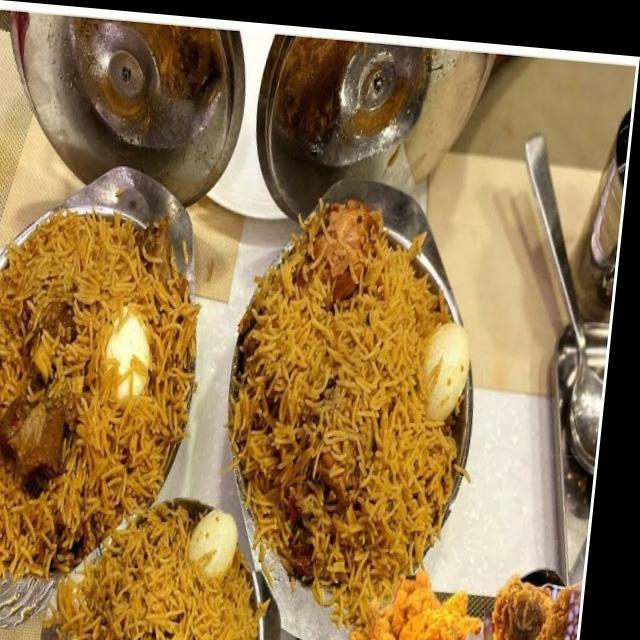
Dish: biryani